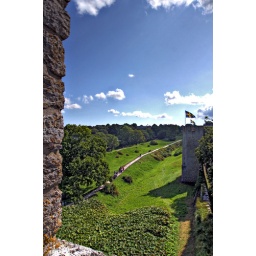
Medieval Week revelers walk the road along side the moat, surrounding Visby's ancient wall. View from the northwest tower in the wall.